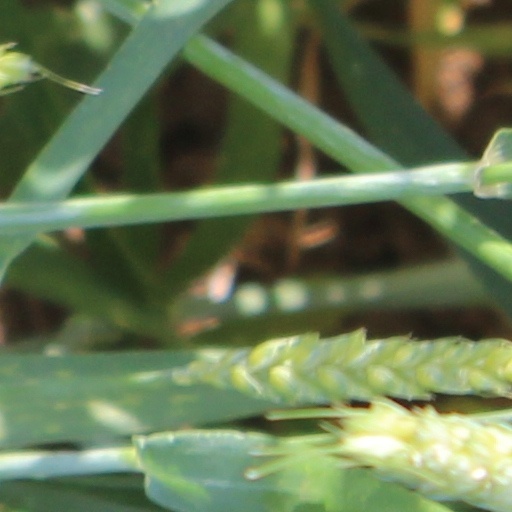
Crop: wheat